Camp Clipper

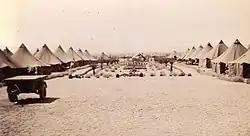
Camp Clipper in June 1943, 108th ECB street

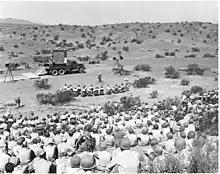
Desert Training Center 1943

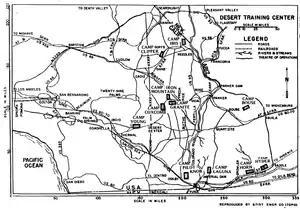
Map of Desert training center camps

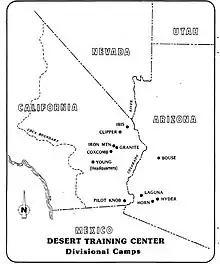
Desert Training Center map US Army 1943

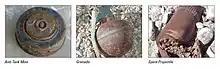
US Army live fire exercises remains at Desert Training Center

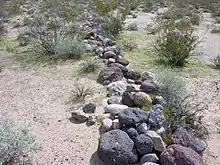
Camp Clipper Army barracks rock boundary in 2010, Mojave Desert, California

Camp Clipper and Camp Essex were subcamps of the US Army's Desert Training Center in San Bernardino County, California, located near Historic Route 66 and the Santa Fe Railway. The main headquarters for the Desert Training Center was Camp Young. This is where General George S. Patton's 3rd Armored Division was stationed. Camp Clipper was designated a California Historic Landmark (No.985.5). The site of Camp Essex is located near the Fenner Rest Area in Fenner, California, on Interstate 40 and Route 66, west of Needles in San Bernardino County, California, near the town of Essex. Currently at the south end of the Mojave National Preserve. Camp Clipper was just to the west of Camp Essex. Camp Essex was a temporary camp for incoming and outgoing troops. Camp Essex was named after a small town near the camp, Essex. Camp Clipper was named for its proximity to the Clipper Mountains. Between Camp Essex and Route 66 was the 4,500 foot Camp Essex Army Airfield.